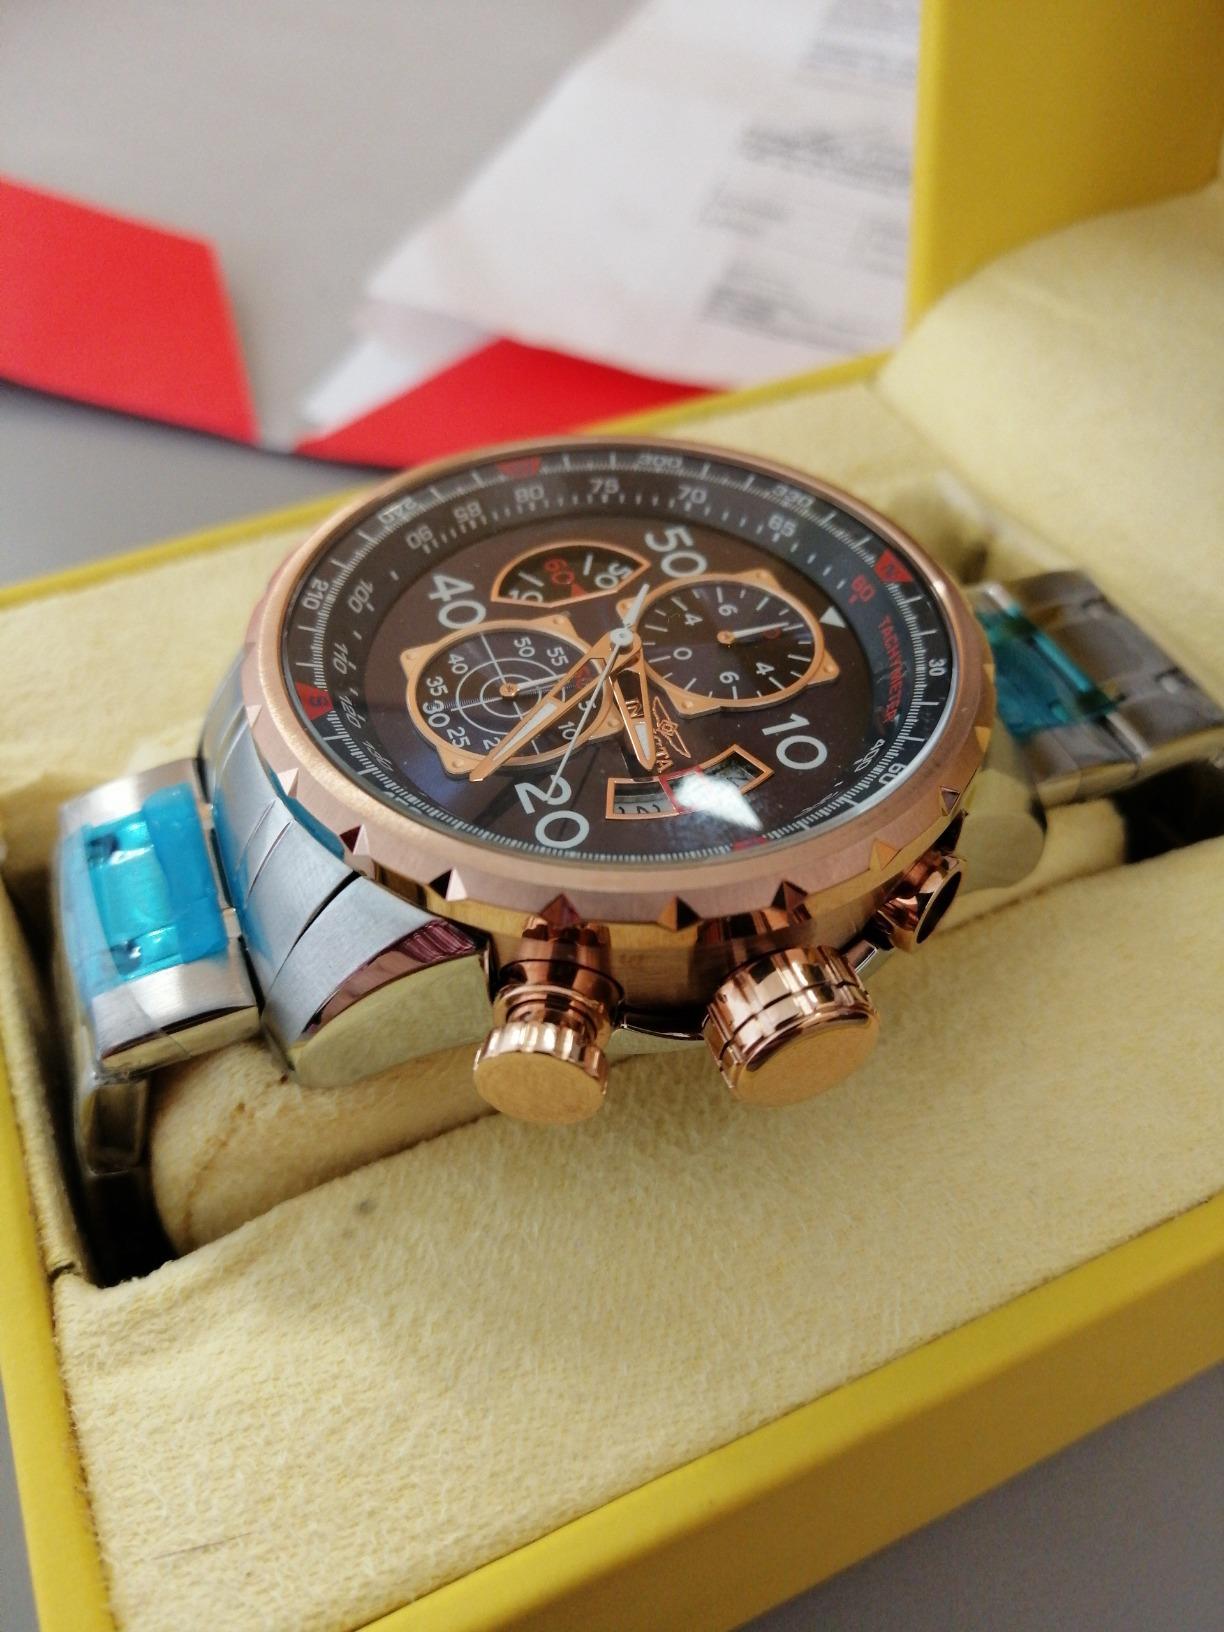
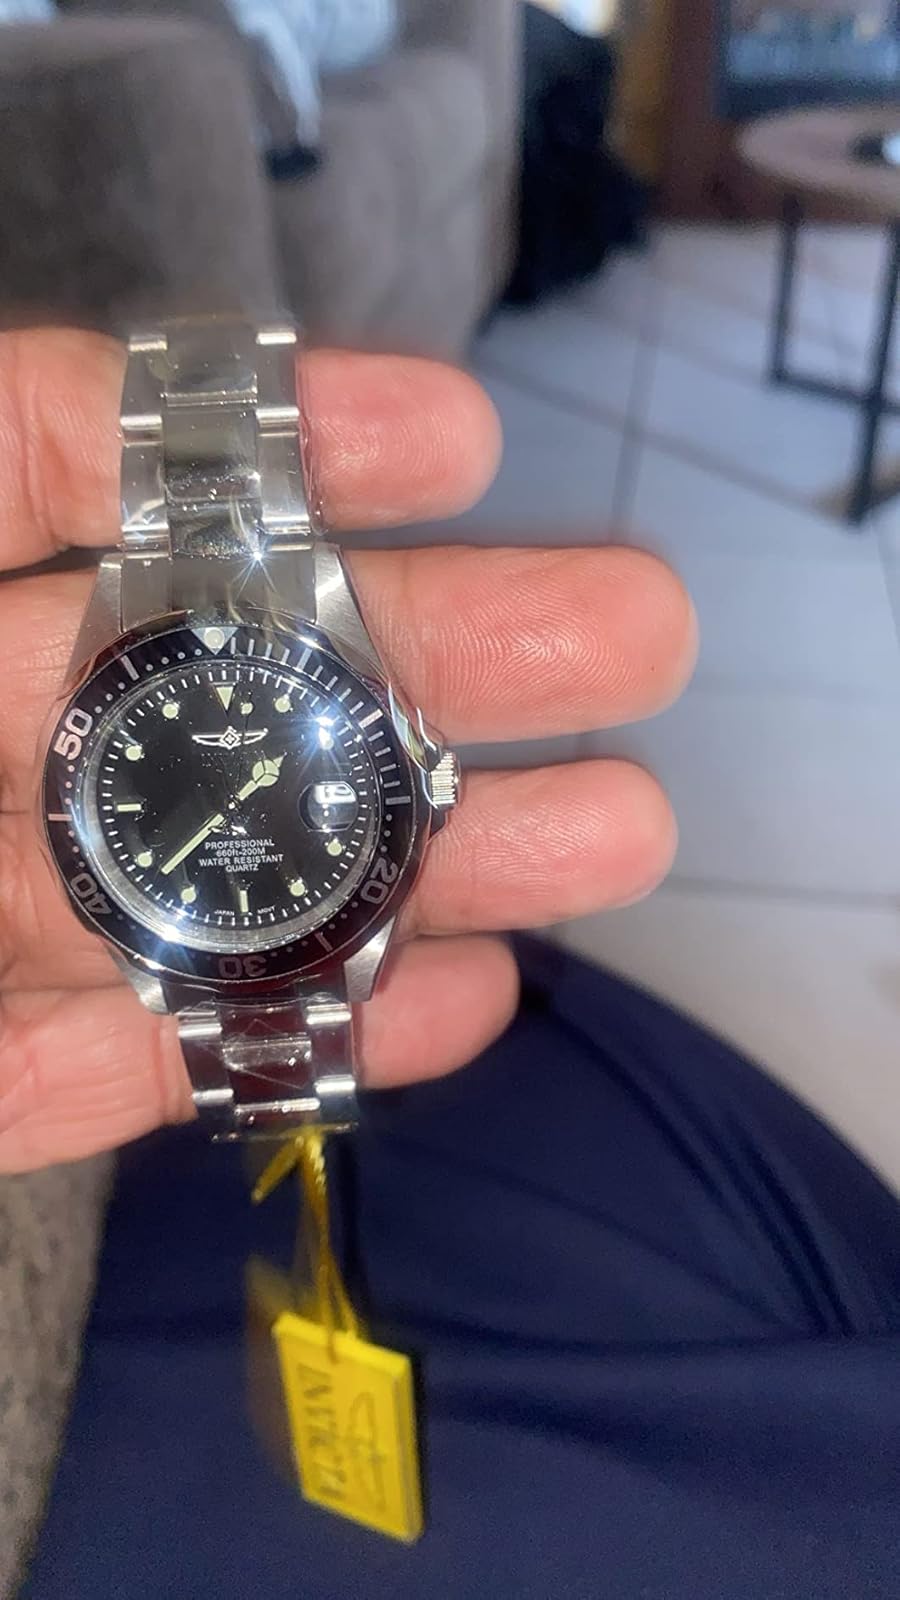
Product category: accessories_watch
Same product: no